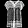
Label: Shirt